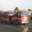
Label: truck